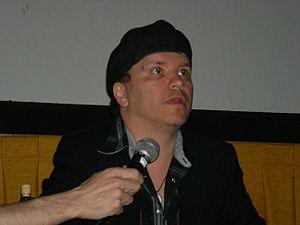
Olivier Dahan, né le 26 juin 1967 à La Ciotat, est un réalisateur et scénariste français.